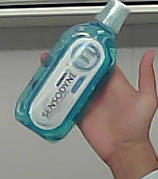
Product: sensodyne_mouthwash